Zita Ajkler

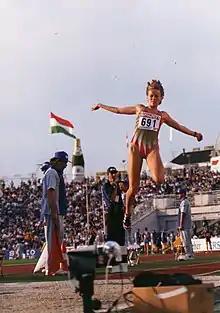
Zita Ajkler competes at the 1998 European Athletics Championships in Budapest

In 2010, Ajkler won the European Masters Championships in Nyíregyháza in the triple jump and came 2nd in the long jump.